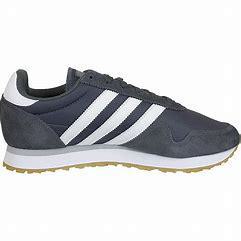
Brand: Adidas
Model: Haven